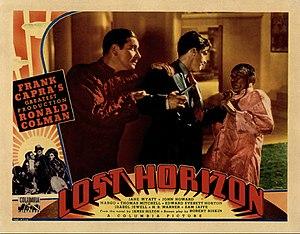
Les Horizons perdus est un film américain réalisé par Frank Capra, sorti en 1937. Il est tiré du roman éponyme de James Hilton.